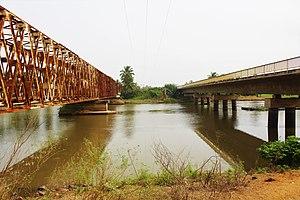
Vue de profil d'un ancien pont à gauche et à droite un autre pont en béton à Grand-Popo au Bénin This is an image with the theme ""Africa on the Move or Transport"" from: Benin"